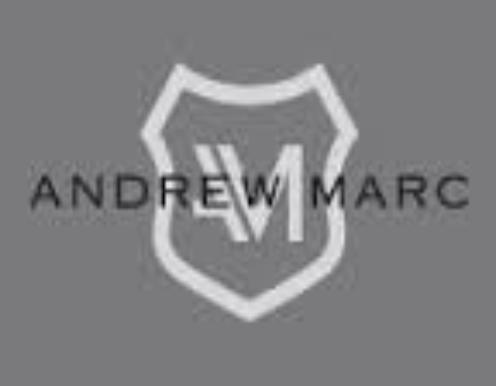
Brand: Andrew Marc
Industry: Clothes